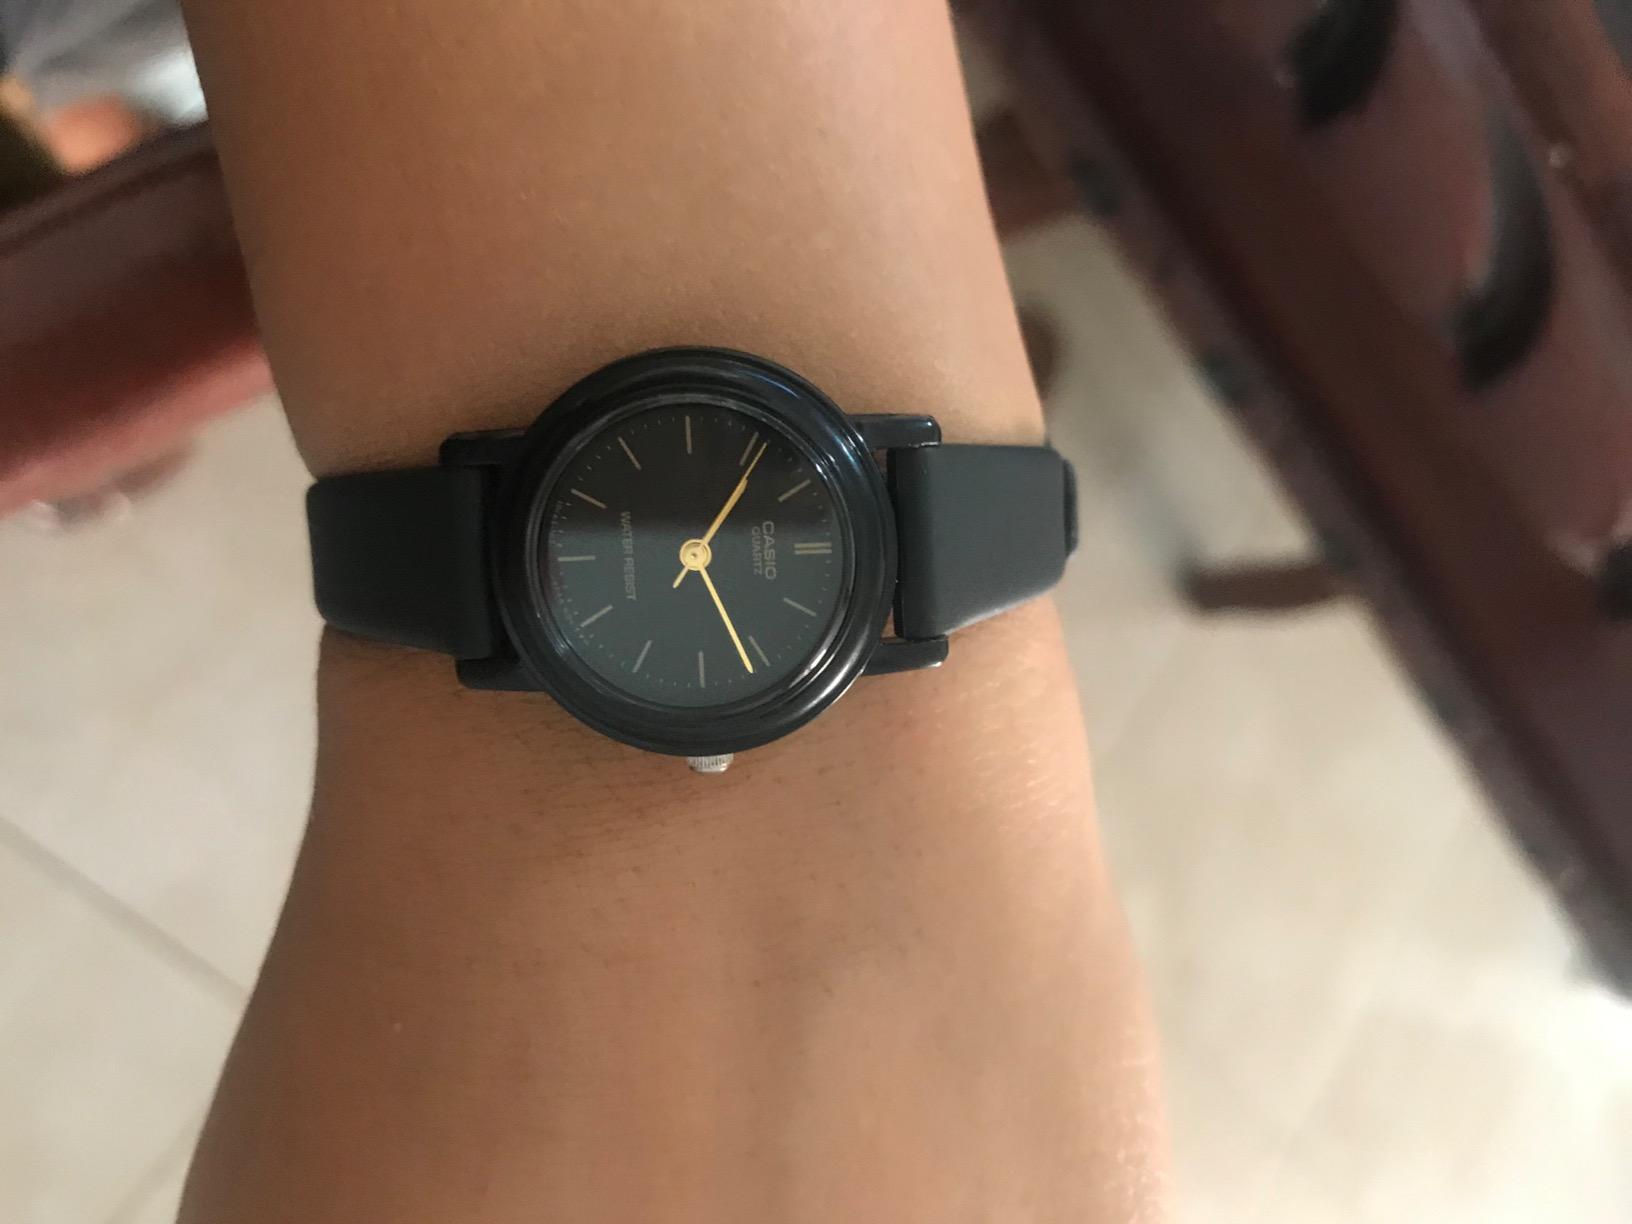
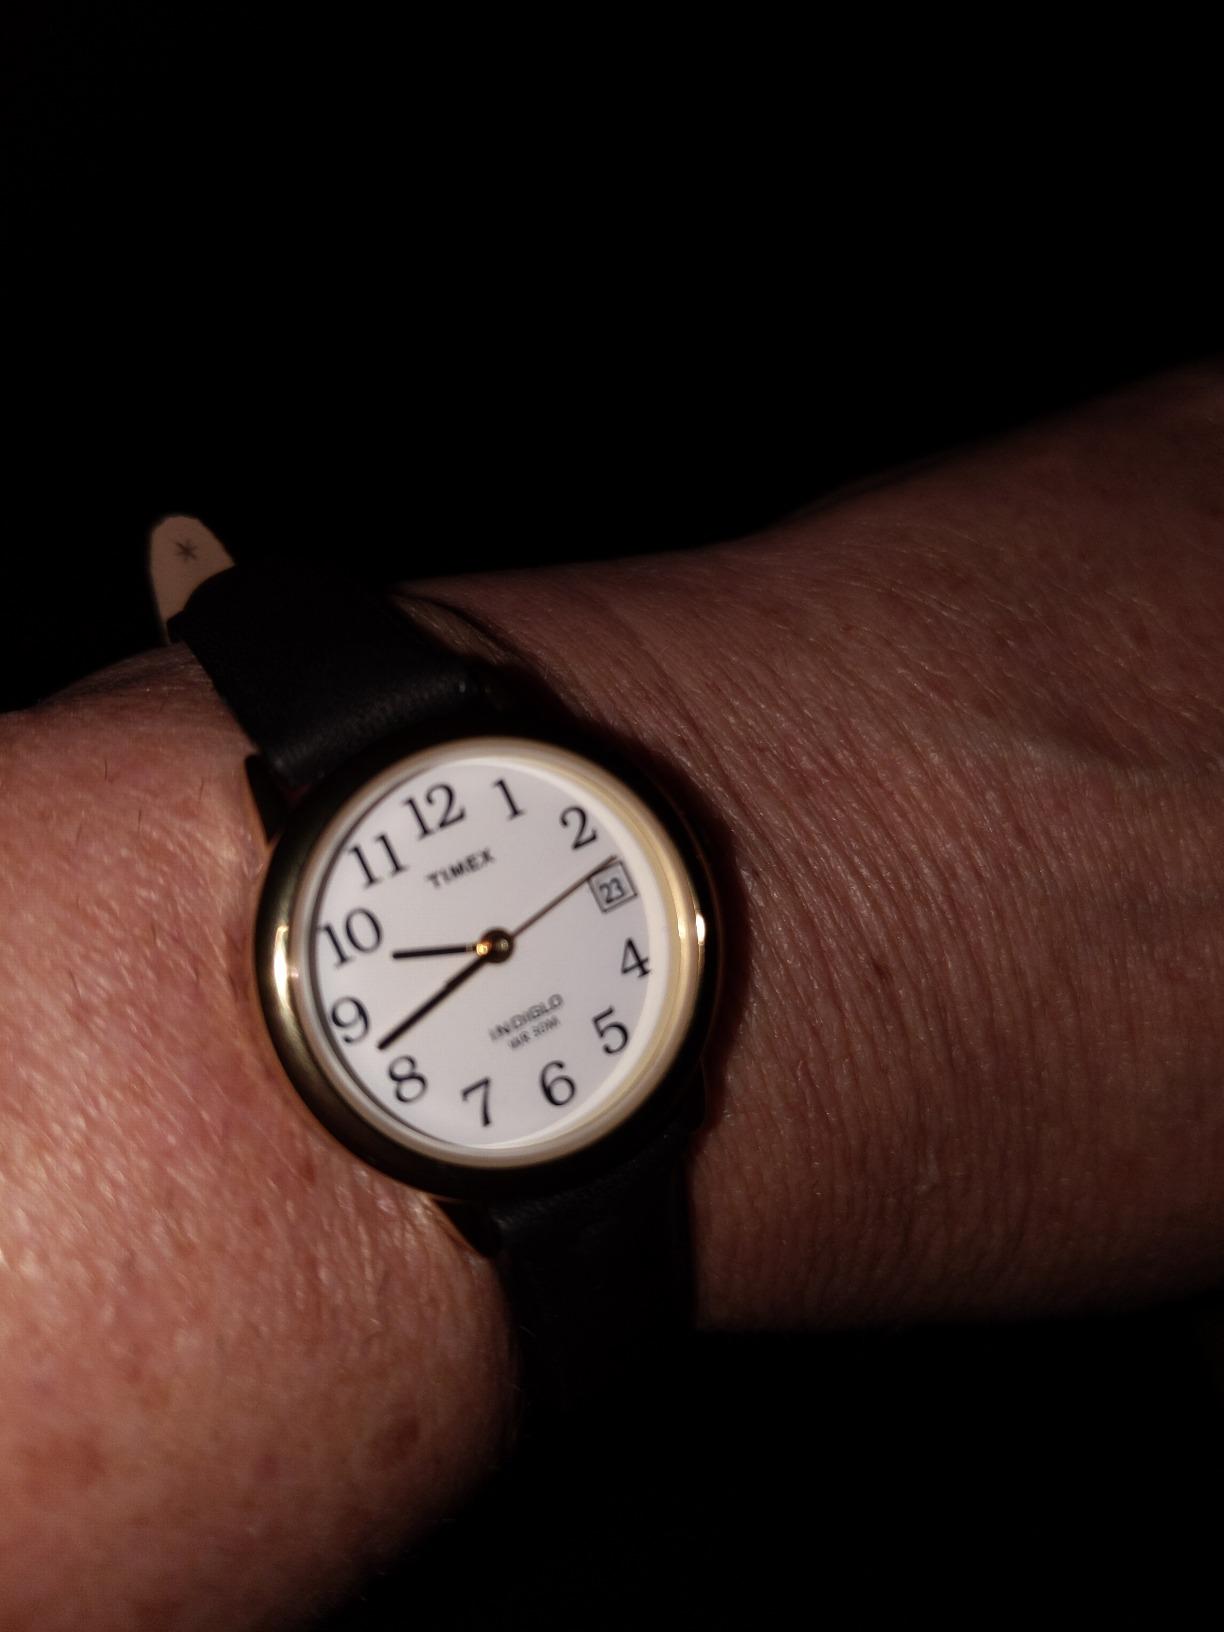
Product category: accessories_watch
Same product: no